Vibhishana

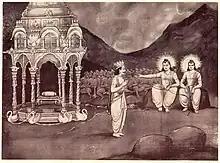
Vibhishana (left) shows the Pushpaka Vimana to Rama and Lakshmana

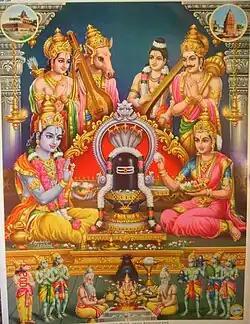
Rama and Sita worship Shiva at Rameshwaram as Vibhishana (right) looks on with Lakshmana, Tumburu and Narada

Prince Vibhishana is portrayed as a pious and pure of heart in the epic. After performing a penance to invoke a boon from Brahma, he asked the deity to always set his mind on the path to righteousness, and nothing more. Pleased by his righteousness Brahma gave the boon of immortality.